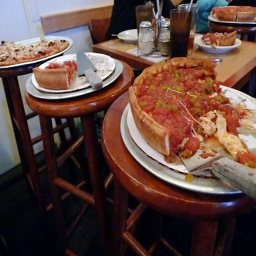
The two pizzas are setting on separate tables.
Multiple tables holding deep dish pizza pies on metal trays.
Three pizzas sit half eaten on pizza trays.
A deep dish pizza sitting on a wooden table.
Three platters of pizza in front of a table on wooden stools.